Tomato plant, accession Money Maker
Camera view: tilt-top (135 deg); turntable rotation: 210 degrees
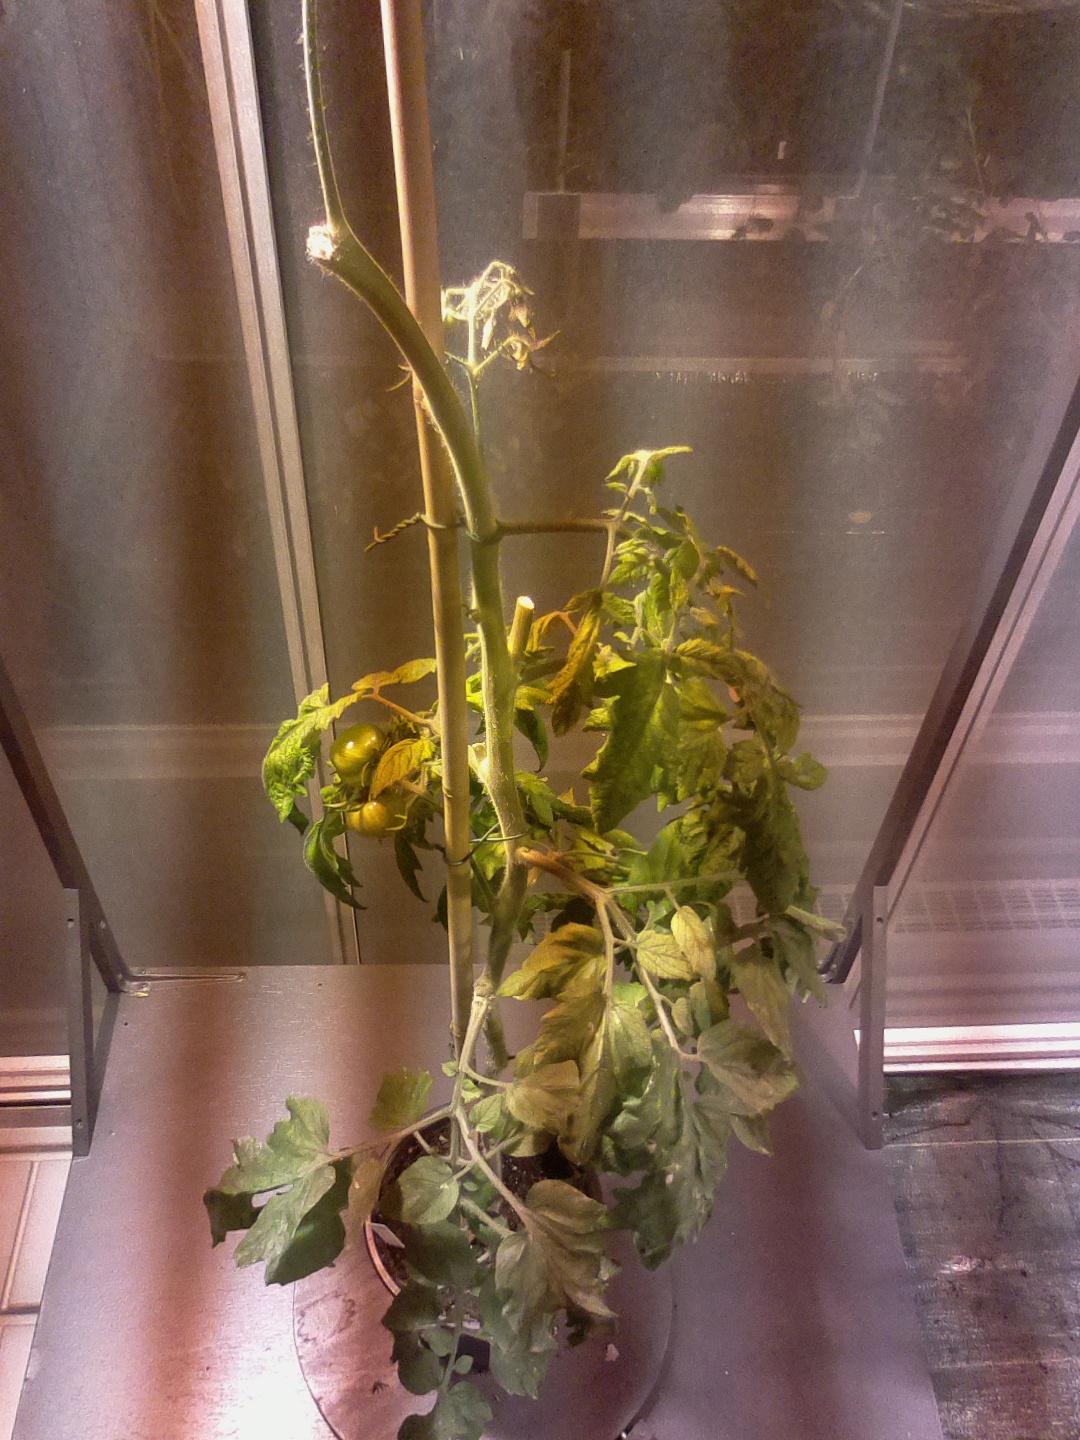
BBCH growth stage 74: 40%-50% of final fruit size